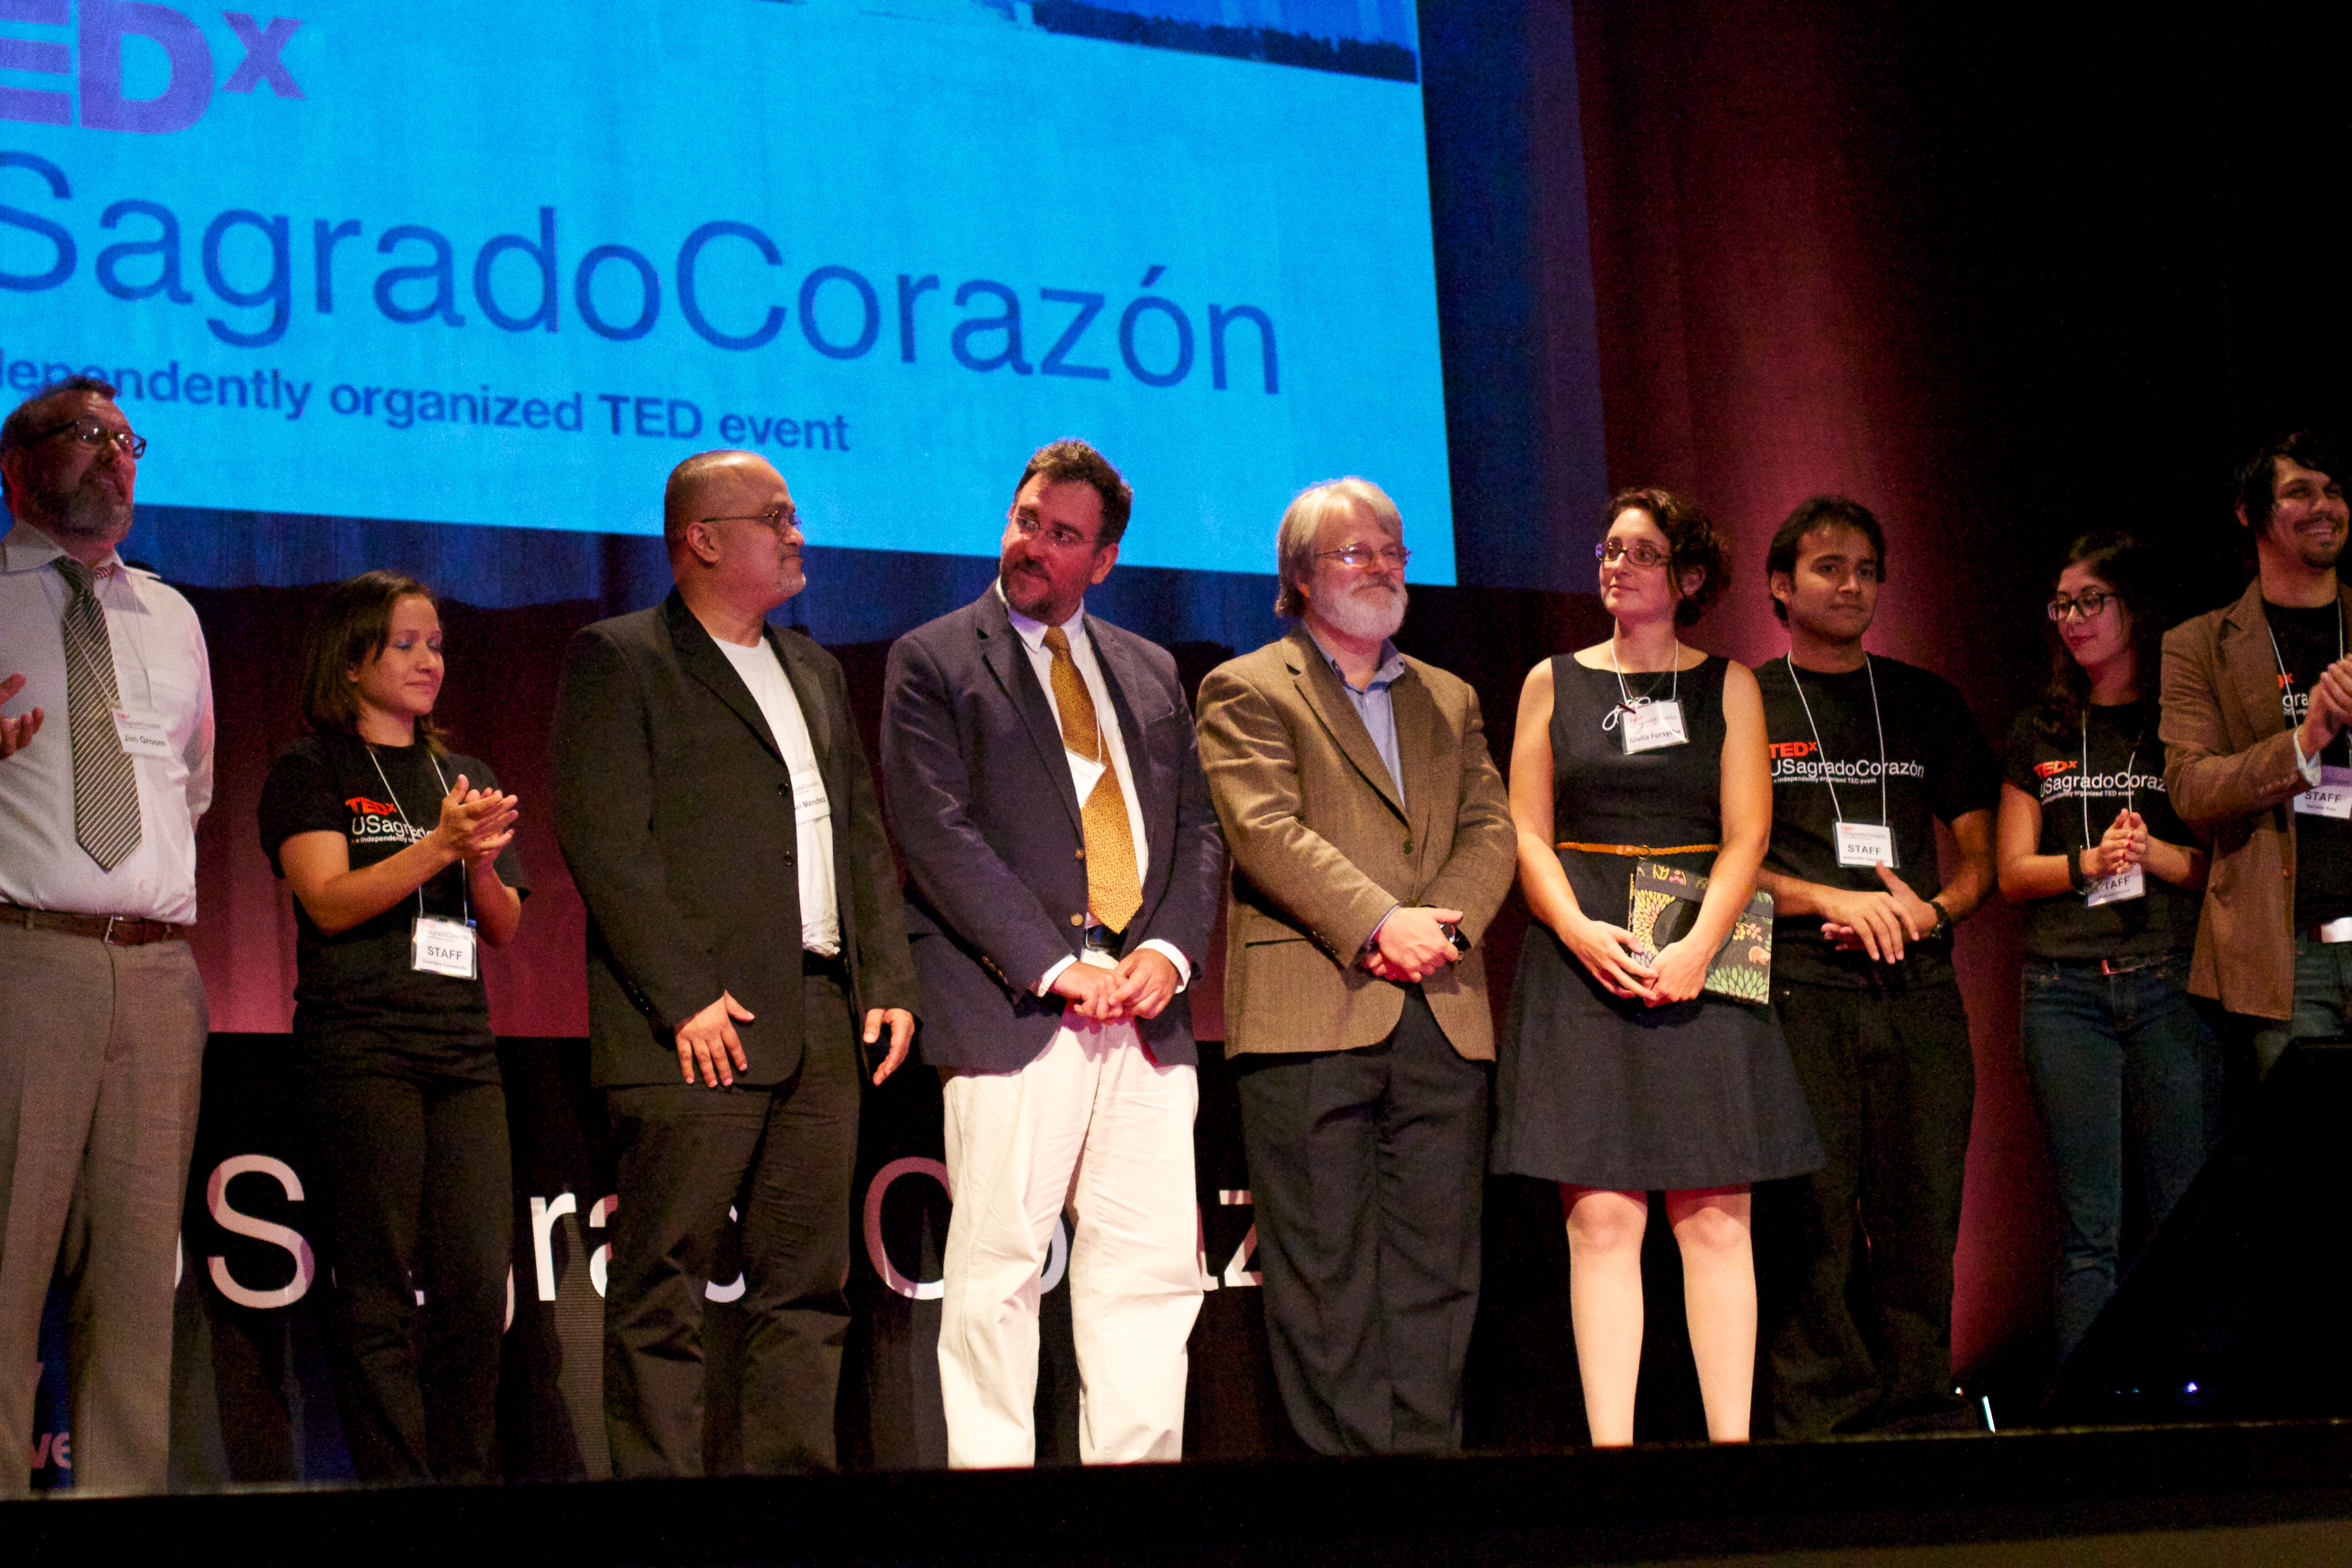
audience, speech, tedxusagrado, award, musical theatre